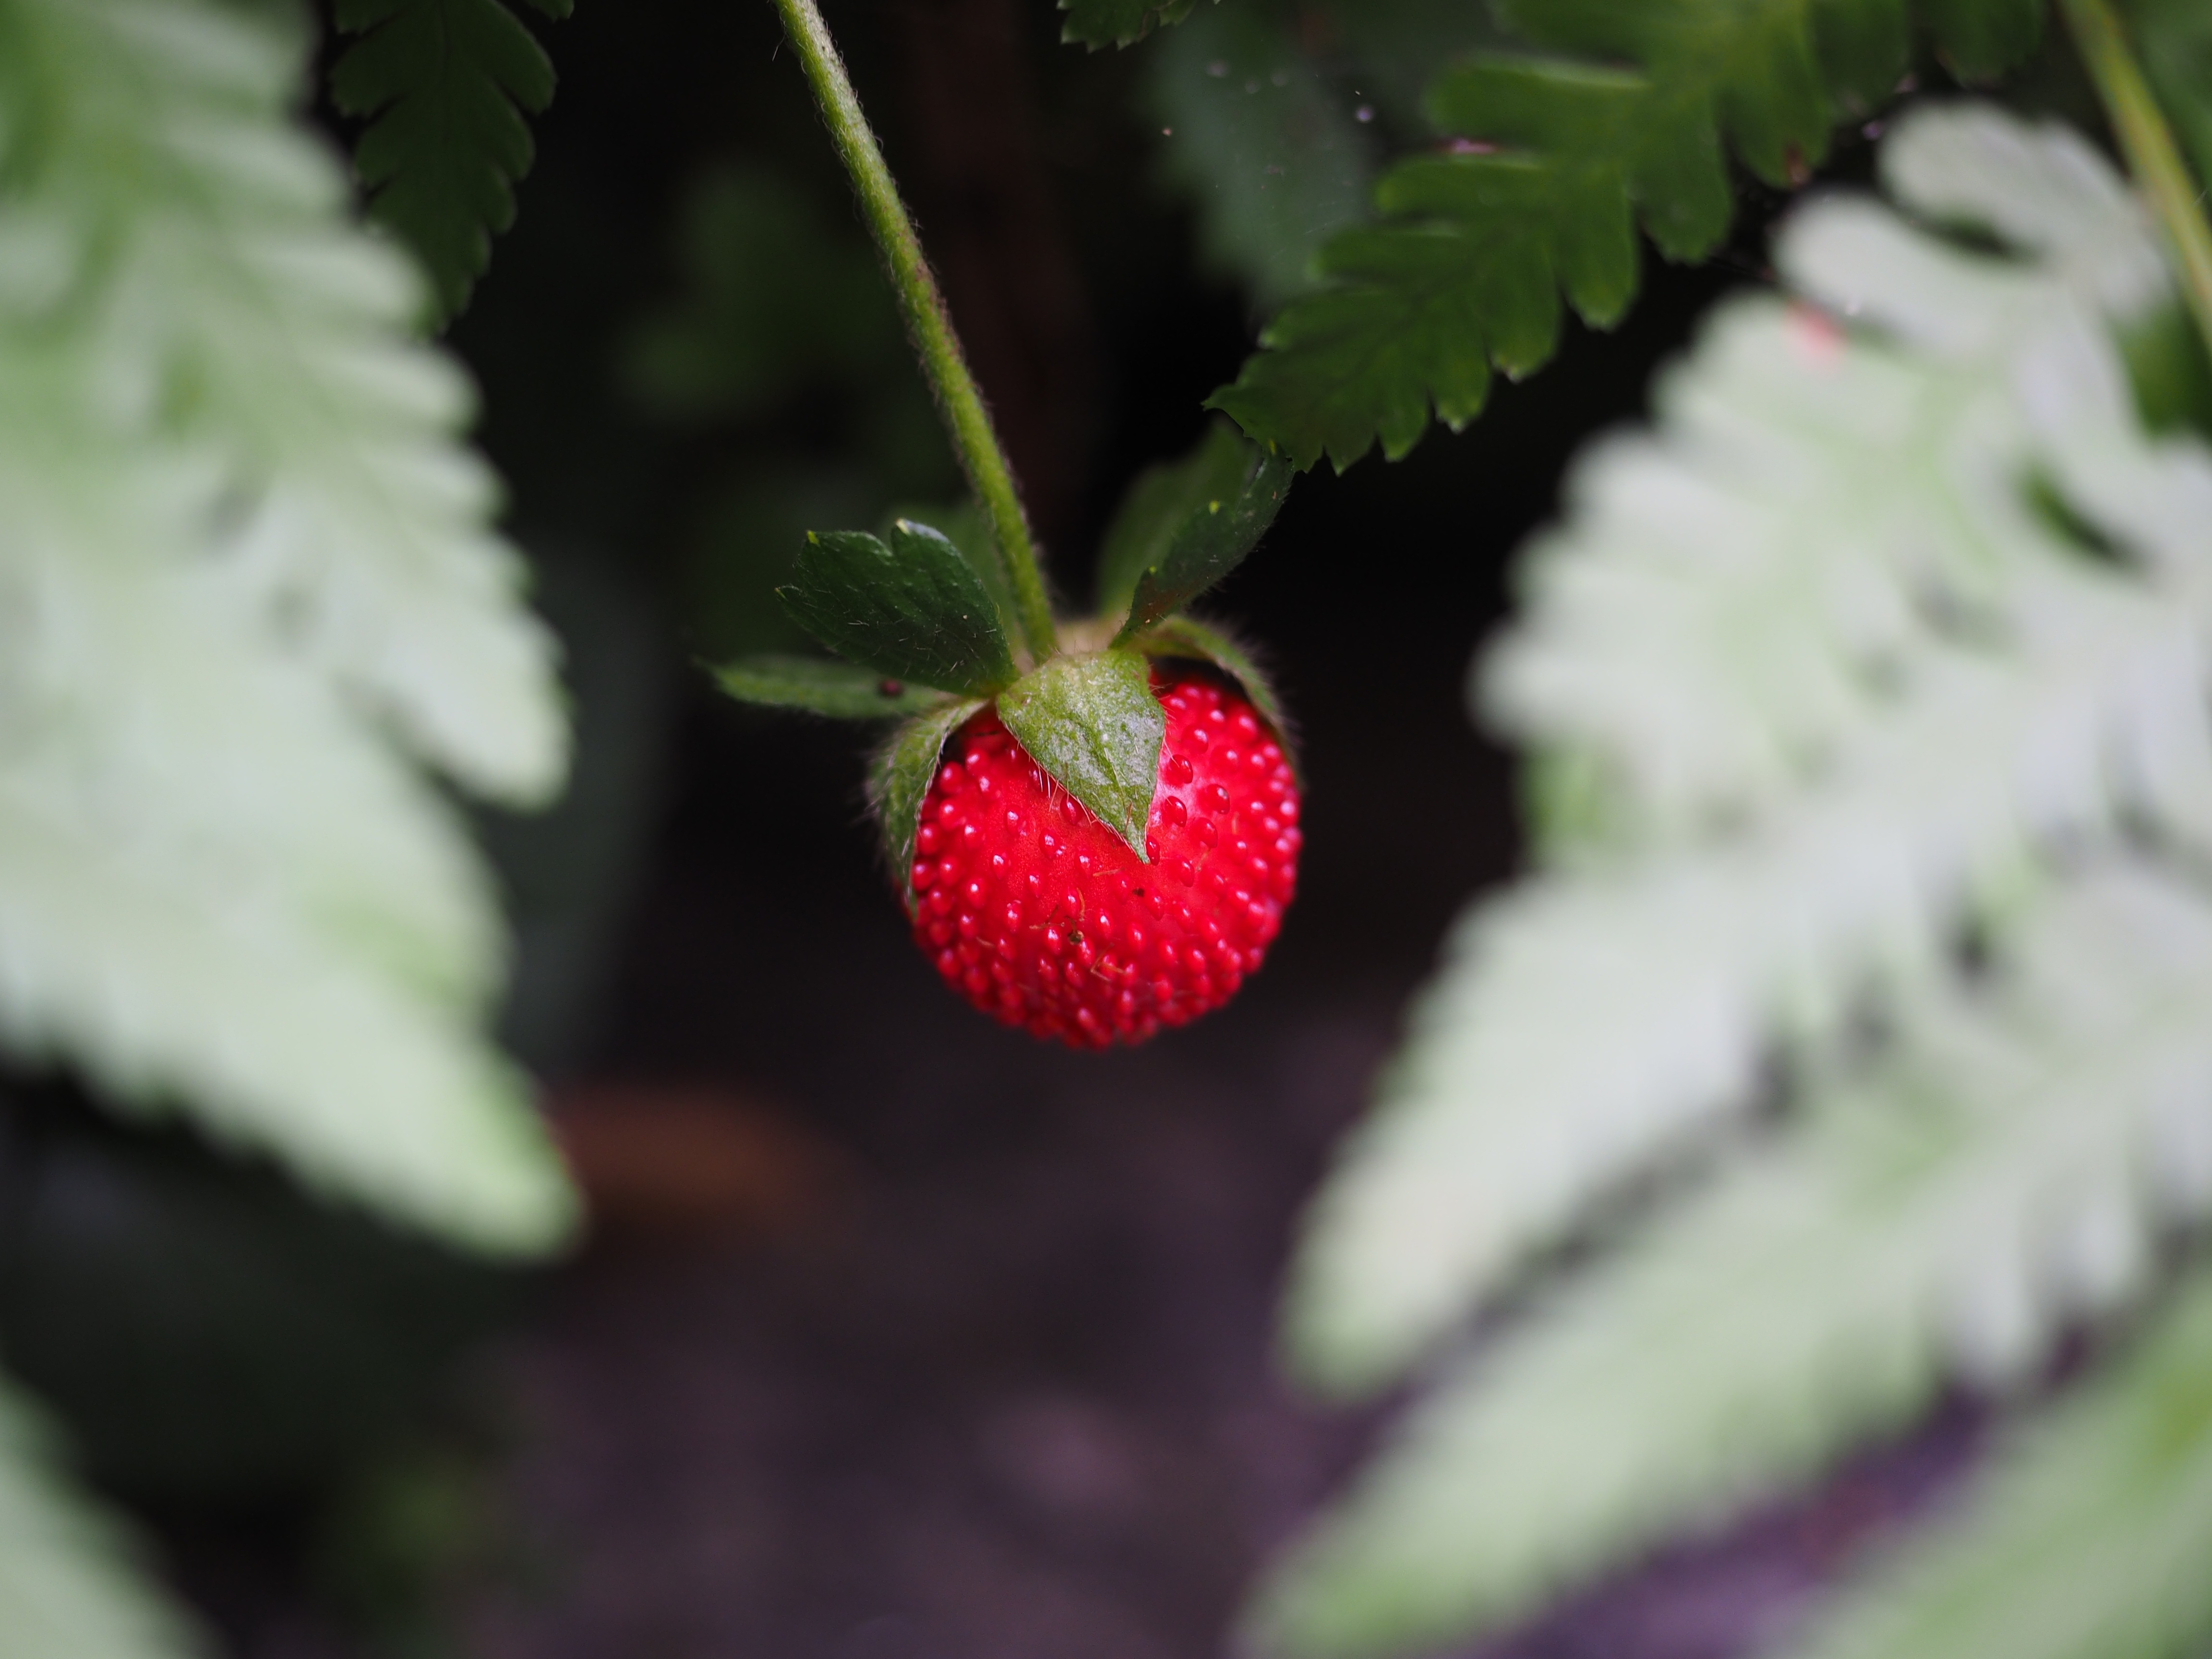
branch, blossom, plant, fruit, berry, leaf, flower, food, green, red, produce, small, botany, flora, delicious, strawberry, close up, strawberries, potentilla, macro photography, ornamental plant, infructescence, flowering plant, land plant, indian translucent strawberry, translucent strawberry, potentilla indica, duchesnea indica, duchesnea, false strawberry, indian strawberry